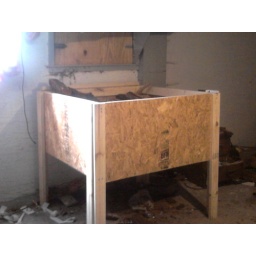
the wood box kennie built in the basement. notice the convenient location of the window for throwing wood into the basement &amp;amp; avoiding stairs